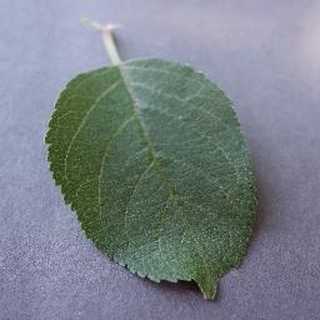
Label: healthy_apple